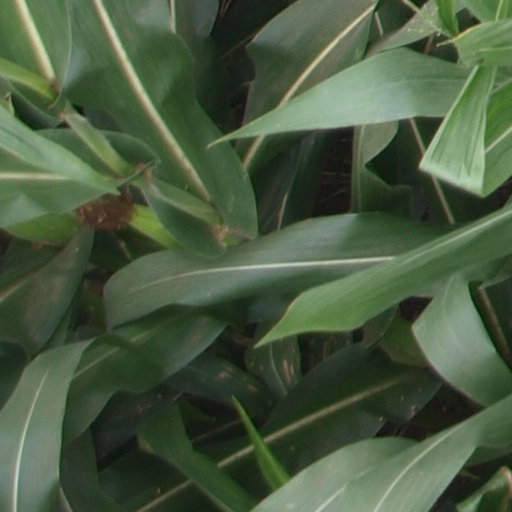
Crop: maize; corn